Robert R. Wilson

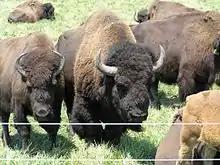
Bison graze on the prairie close to Fermi National Accelerator Laboratory

Wilson had studied sculpture at the Accademia di Belle Arti di Firenze in Italy while on sabbatical in 1961, and he wanted Fermilab to be an appealing place to work, believing that external harmony would encourage internal harmony as well, and labored personally to keep it from looking like a stereotypical "government lab", playing a key role in its design and architecture. Surrounding the facility was a restored prairie which served as a home to a herd of American Bison that started with Wilson bringing in a bull and four cows in 1969.